Anti-tank mine

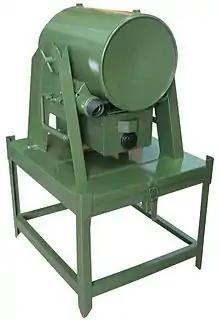
Polish MPB mine

Off-route mines are designed to be effective when detonated next to a vehicle instead of underneath the vehicle. They are useful in cases where the ground or surface is not suitable for burying or concealing a mine. They normally employ a Misnay–Schardin shaped charge to fire a penetrating slug through the target armour. This self-forging projectile principle has been used for some French and Soviet off route mines and has earned infamy as an improvised explosive device (IED) technique in Israel and especially Iraq.